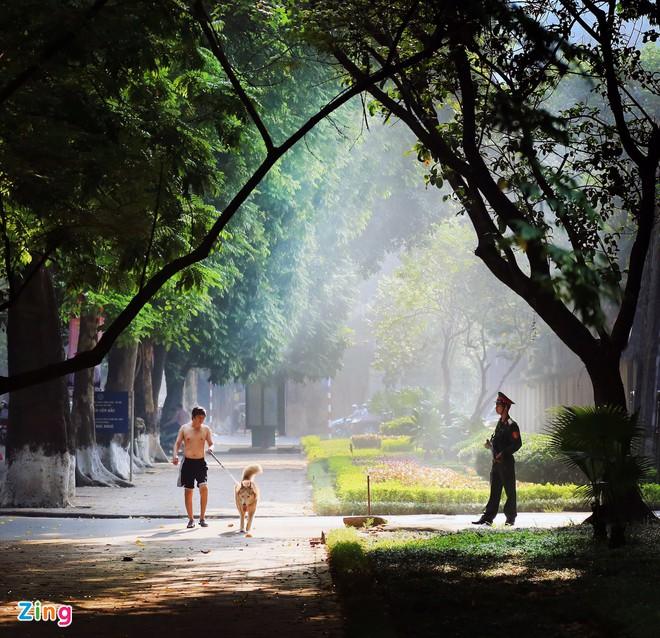
có một người đàn ông đang dắt chó đi dạo ở giữa những vườn cây